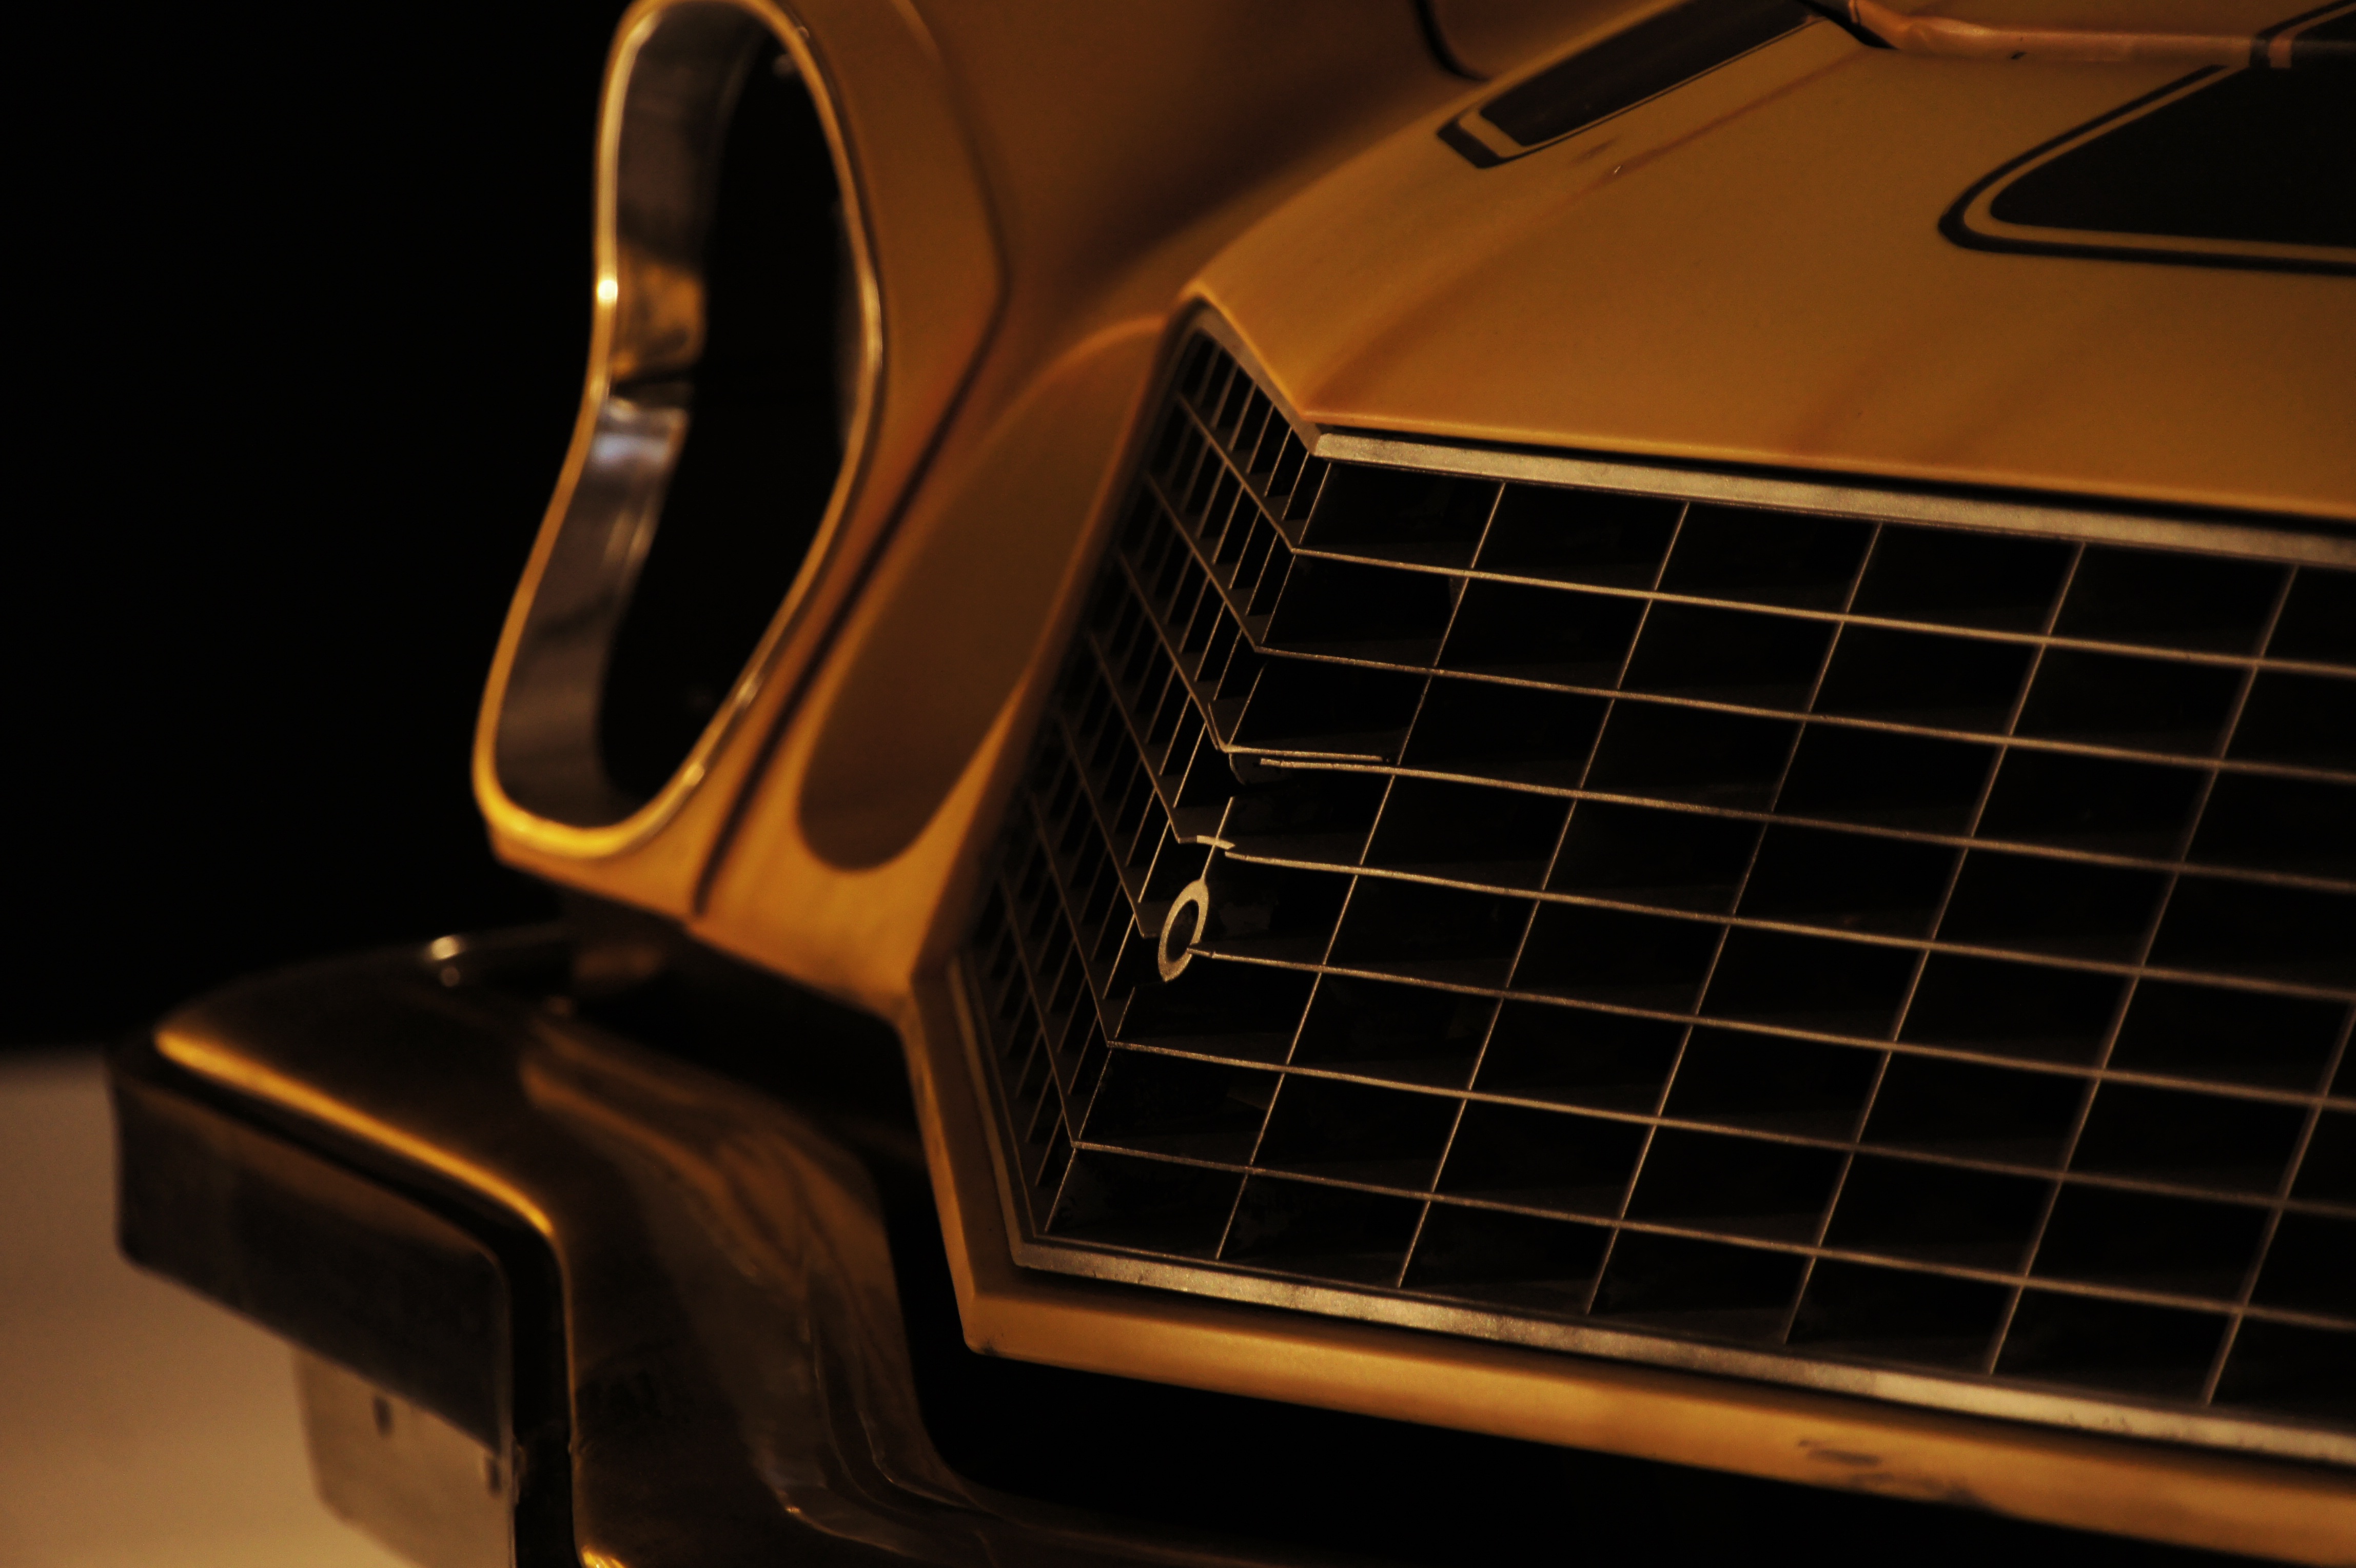
light, car, vintage, automobile, guitar, acoustic guitar, old, vehicle, automotive, musical instrument, grill, supercar, string instrument, plucked string instruments